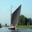
Label: ship